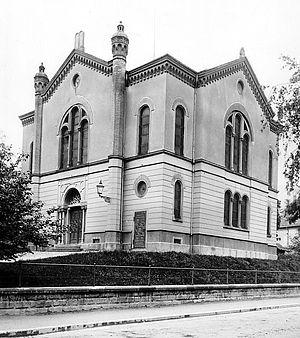
La synagogue de Fribourg-en-Brisgau, inaugurée en 1870, a été détruite en 1938 lors de la nuit de Cristal comme la plupart des autres lieux de culte juif en Allemagne.